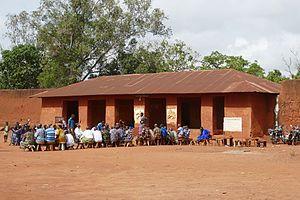
Rencontre de dignitaires au palais du roi Glèlè à Abomey (Bénin),dans l'enceinte du Musée historique.